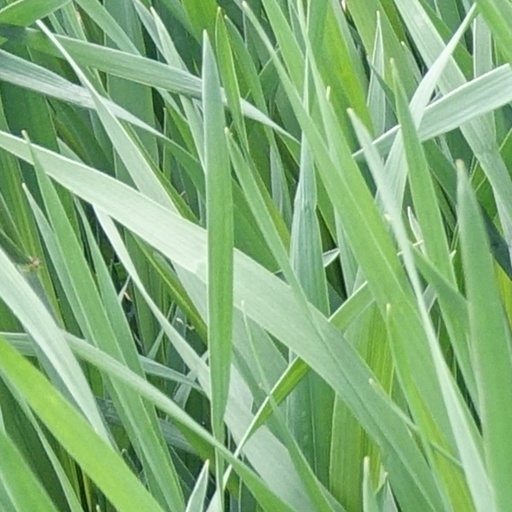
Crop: wheat